J. W. Danner House

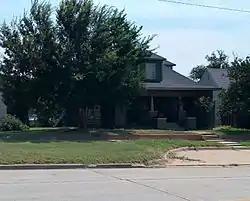

The J. W. Danner House is a historic house located at 408 N. Fourth St. in Sayre, Oklahoma. J. W. Danner, one of the first landowners in Sayre, built the house for himself circa 1905; it is one of the city's oldest buildings. Danner built the house using triangular concrete blocks made from a block machine, a previously unseen construction style. He later used his home as a model for several other triangular block buildings in Sayre, giving the city a locally distinctive building style.